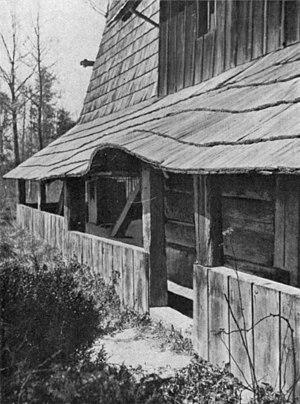
Gůty (Těšín), L'église annexe du Saint-Corpus-de-Jésus, La galerie de l´église.